Diamond formation

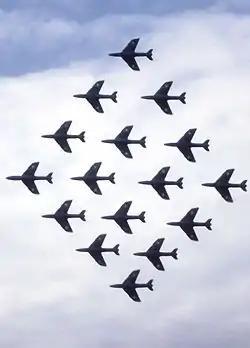
The Black Arrows in diamond formation at the Farnborough Air Show.

A diamond formation is a formation of four or more aircraft, soldiers on horseback, players in a team sport, etc., wherein the elements of the group adopt a diamond, or kite, shape.